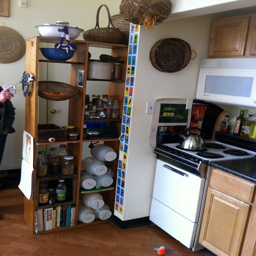
A kitchen has an open cabinet on the side.
A shelf of various cooking things inside a small kitchen.
A kitchen filled with appliances and lots of clutter.
A very small kitchen separated from the next room by a shelf
A compact kitchen set-up with shelves for storage and a small stove.